Adele Schopenhauer

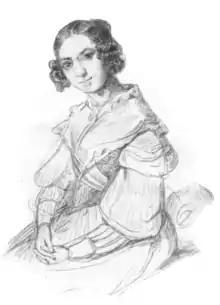
Adele Schopenhauer in 1841 Portrait by Alexander von Sternberg

Luise Adelaide Lavinia Schopenhauer, known as Adele Schopenhauer (12 June 1797 – 25 August 1849), was a German author. She was the sister of the philosopher Arthur Schopenhauer and daughter of author Johanna Schopenhauer. Henriette Sommer and Adrian van der Venne were pseudonyms used by her.